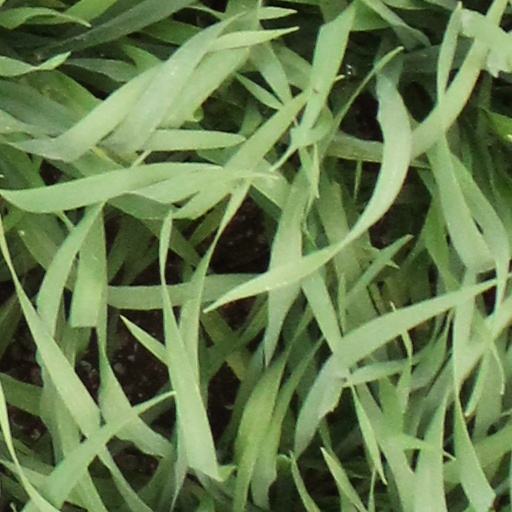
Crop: wheat